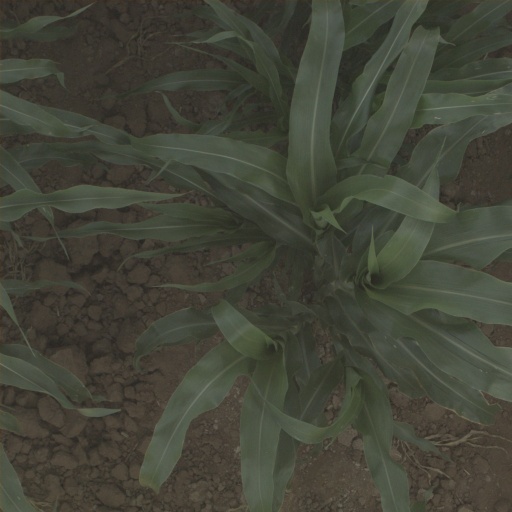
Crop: sorghum